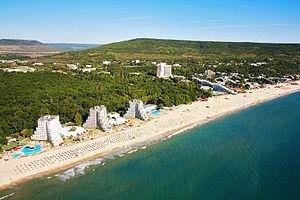
La commune de Baltchik est située dans le nord-est de la Bulgarie.